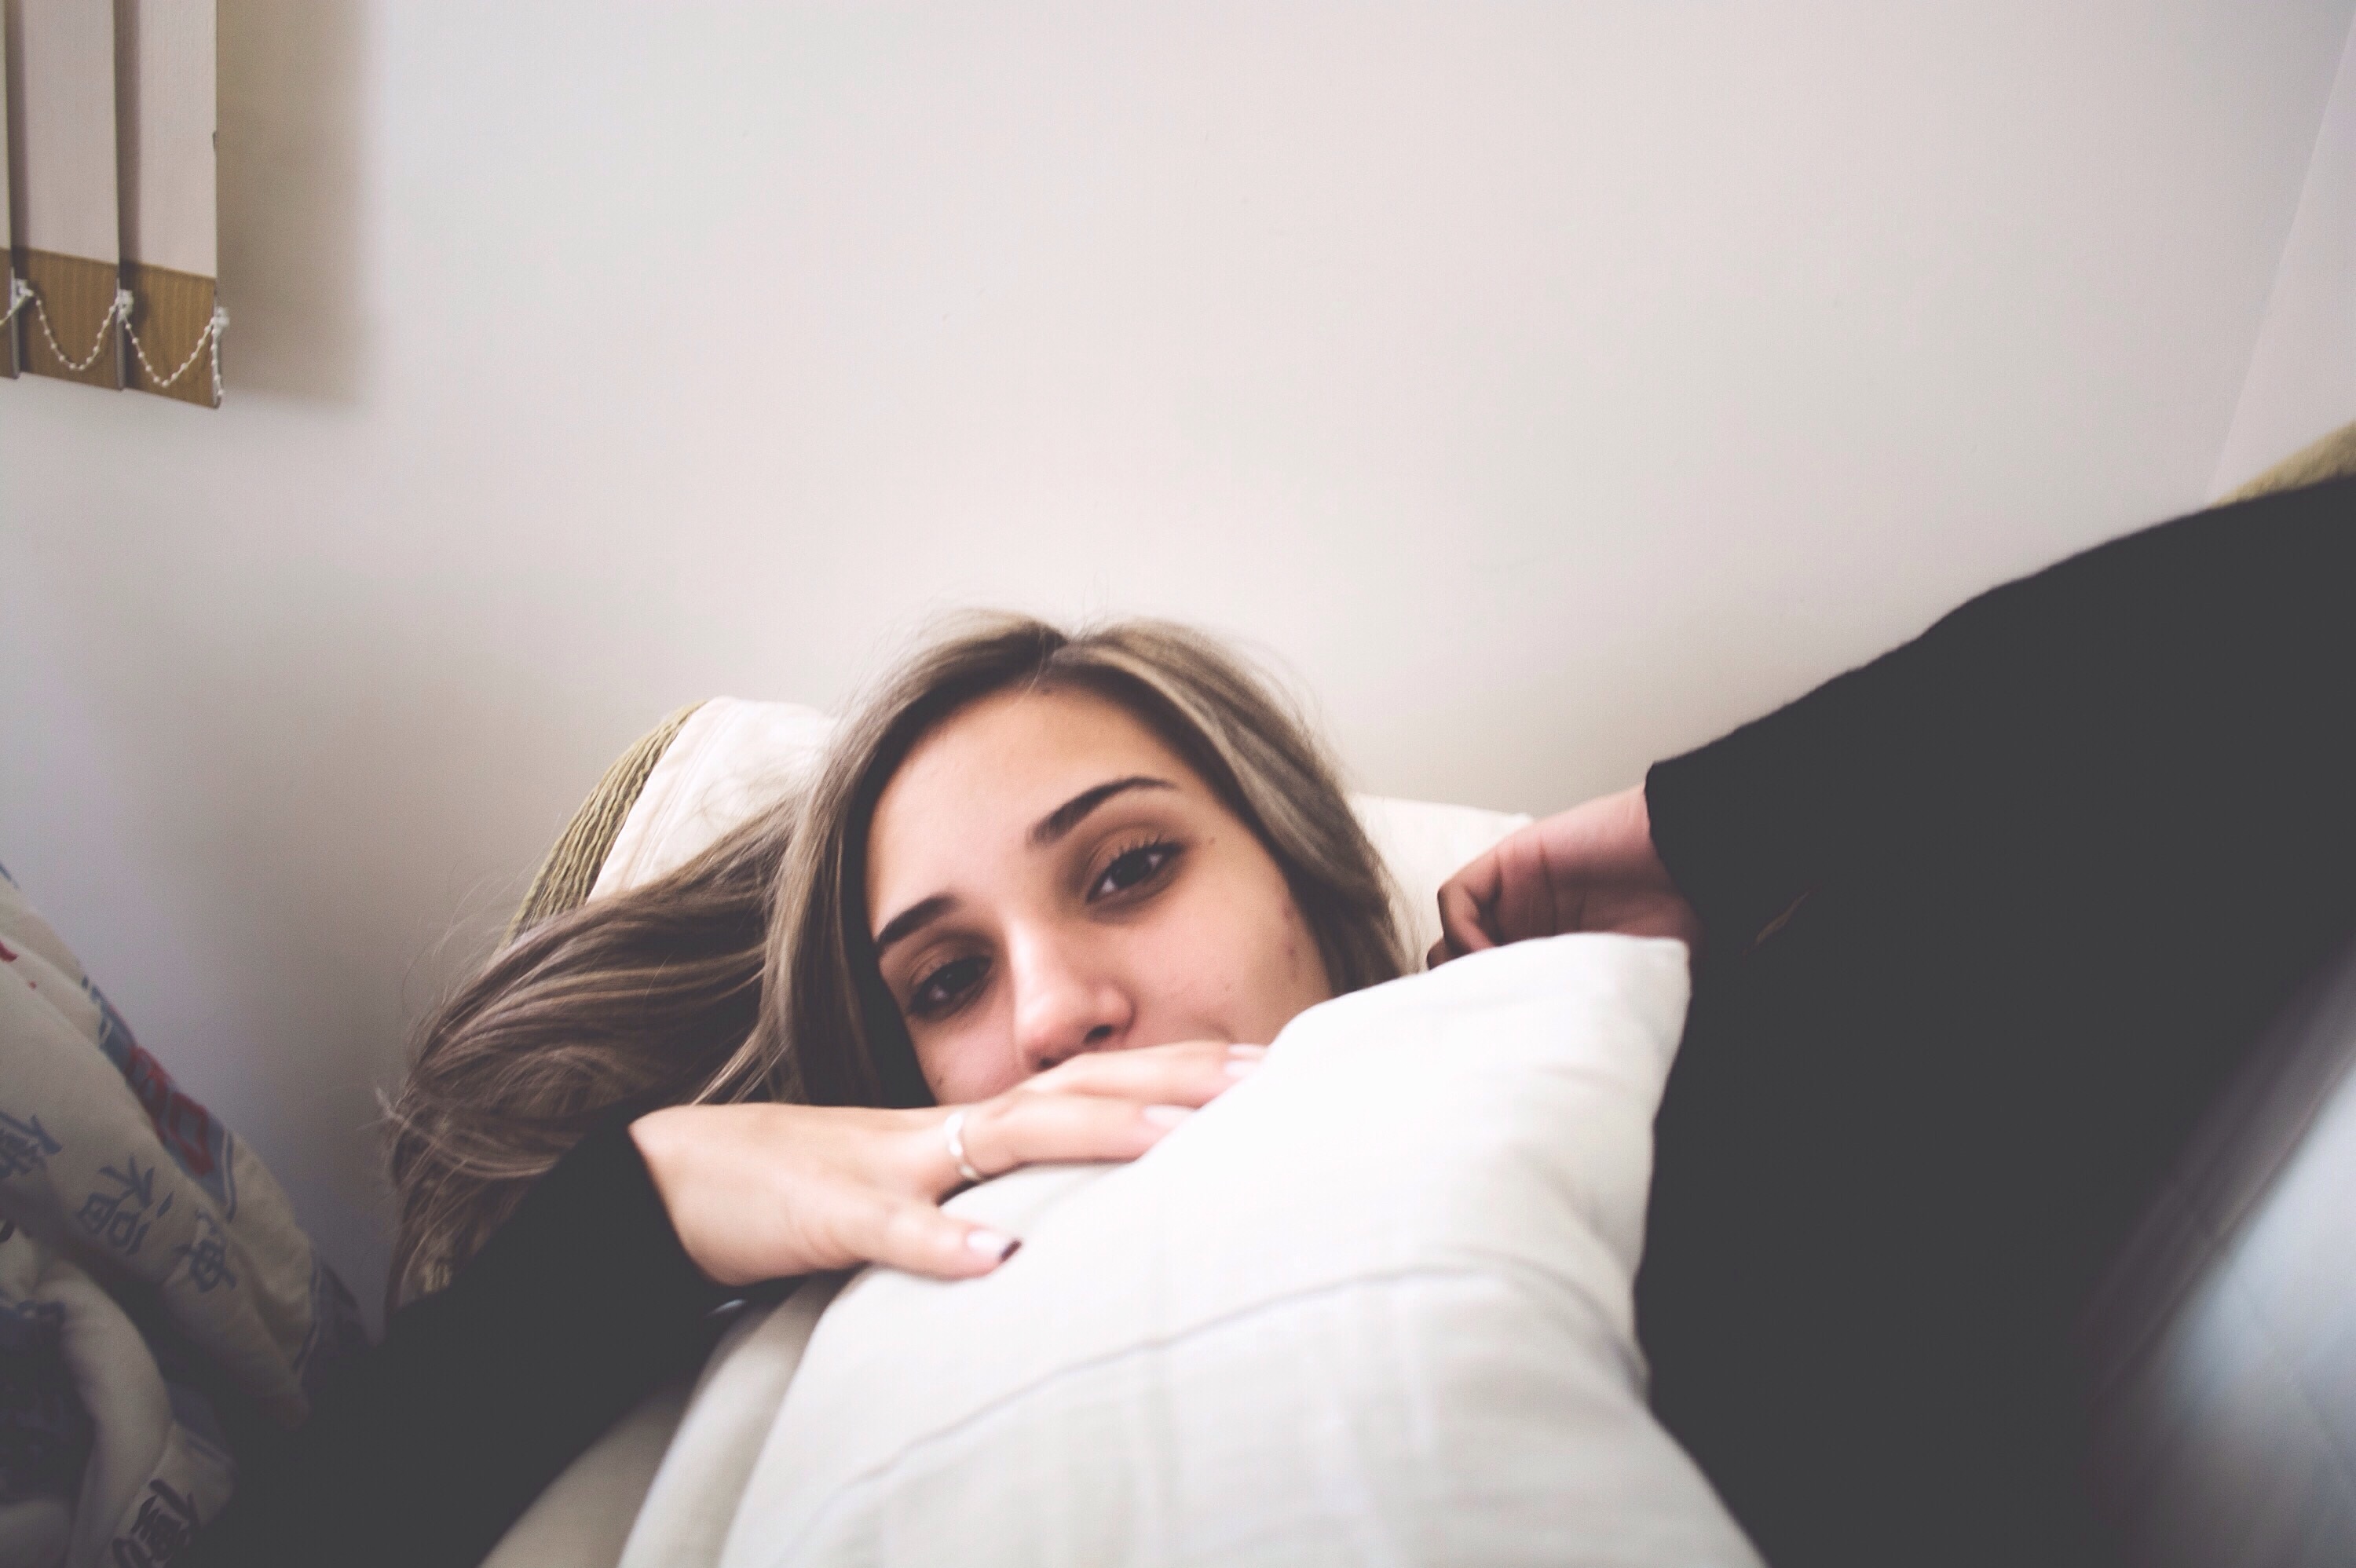
hand, woman, hair, photography, leg, portrait, model, long hair, human body, black hair, beauty, interaction, photo shoot, portrait photography